Vintage Photo Festival

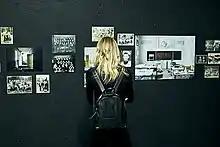
Exhibition of Maxim Dondyuk "Projekt bez nazwy z Czarnobyl" (Project without a name from Chernobyl)

The fifth edition of the Vintage Photo Festival included exhibitions of international and local artists revolving around the theme of the photography archive. This theme referred to the current trend for photo archives. As Marianna Otmianowska, contemporary director of the Polish National Digital Archives highlighted "The pursuit of the traces of the past is in progress". Hence, the emphasis of this edition on vernacular photographs, private archives and family albums.